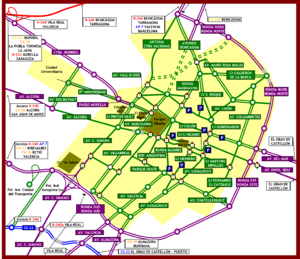
La Ronda de Castellón est une avenue qui entoure Castellón de la Plana du nord au sud par l'est en desservant les différents zones du centre urbain.